Balyan family

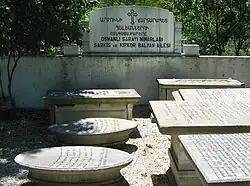
Graves of the Balyan family in the Armenian cemetery on Nuh Kuyusu Caddesi, Bağlarbaşı, Üsküdar, Istanbul.

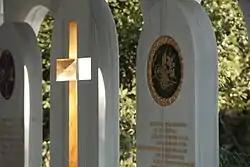
Recently renovated graves of the Balyan family in the Armenian cemetery in Üsküdar, Istanbul.

The Balyan family was a prominent Armenian family in the Ottoman Empire of court architects in the service of Ottoman sultans and other members of the Ottoman dynasty during the 18th and 19th centuries. For five generations, they designed and constructed numerous major buildings in the Ottoman Empire, including palaces, mansions, konaks, kiosks, yalis, mosques, churches, and various public buildings, mostly in Constantinople (present-day Istanbul).